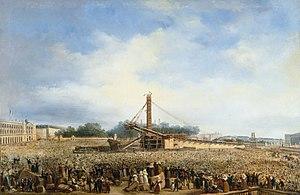
La place de la Concorde, avec 8,64 hectares, est la plus grande place de Paris. Le nom aurait été choisi par le Directoire pour marquer la réconciliation des Français après les excès de la Terreur.
L'obélisque de Paris a été déplacé du temple de Louxor en Égypte puis érigé place de la Concorde le 25 octobre 1836.
L'obélisque de Louxor est un obélisque provenant à l'origine du temple de Louxor en Égypte, érigé depuis 1836 au centre de la place de la Concorde à Paris. L’obélisque de Louxor a été classé au titre de monument historique en 1936.